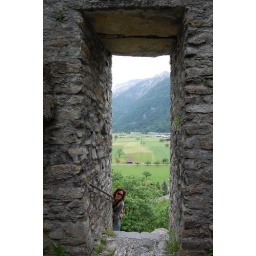
Peeking in the castle door